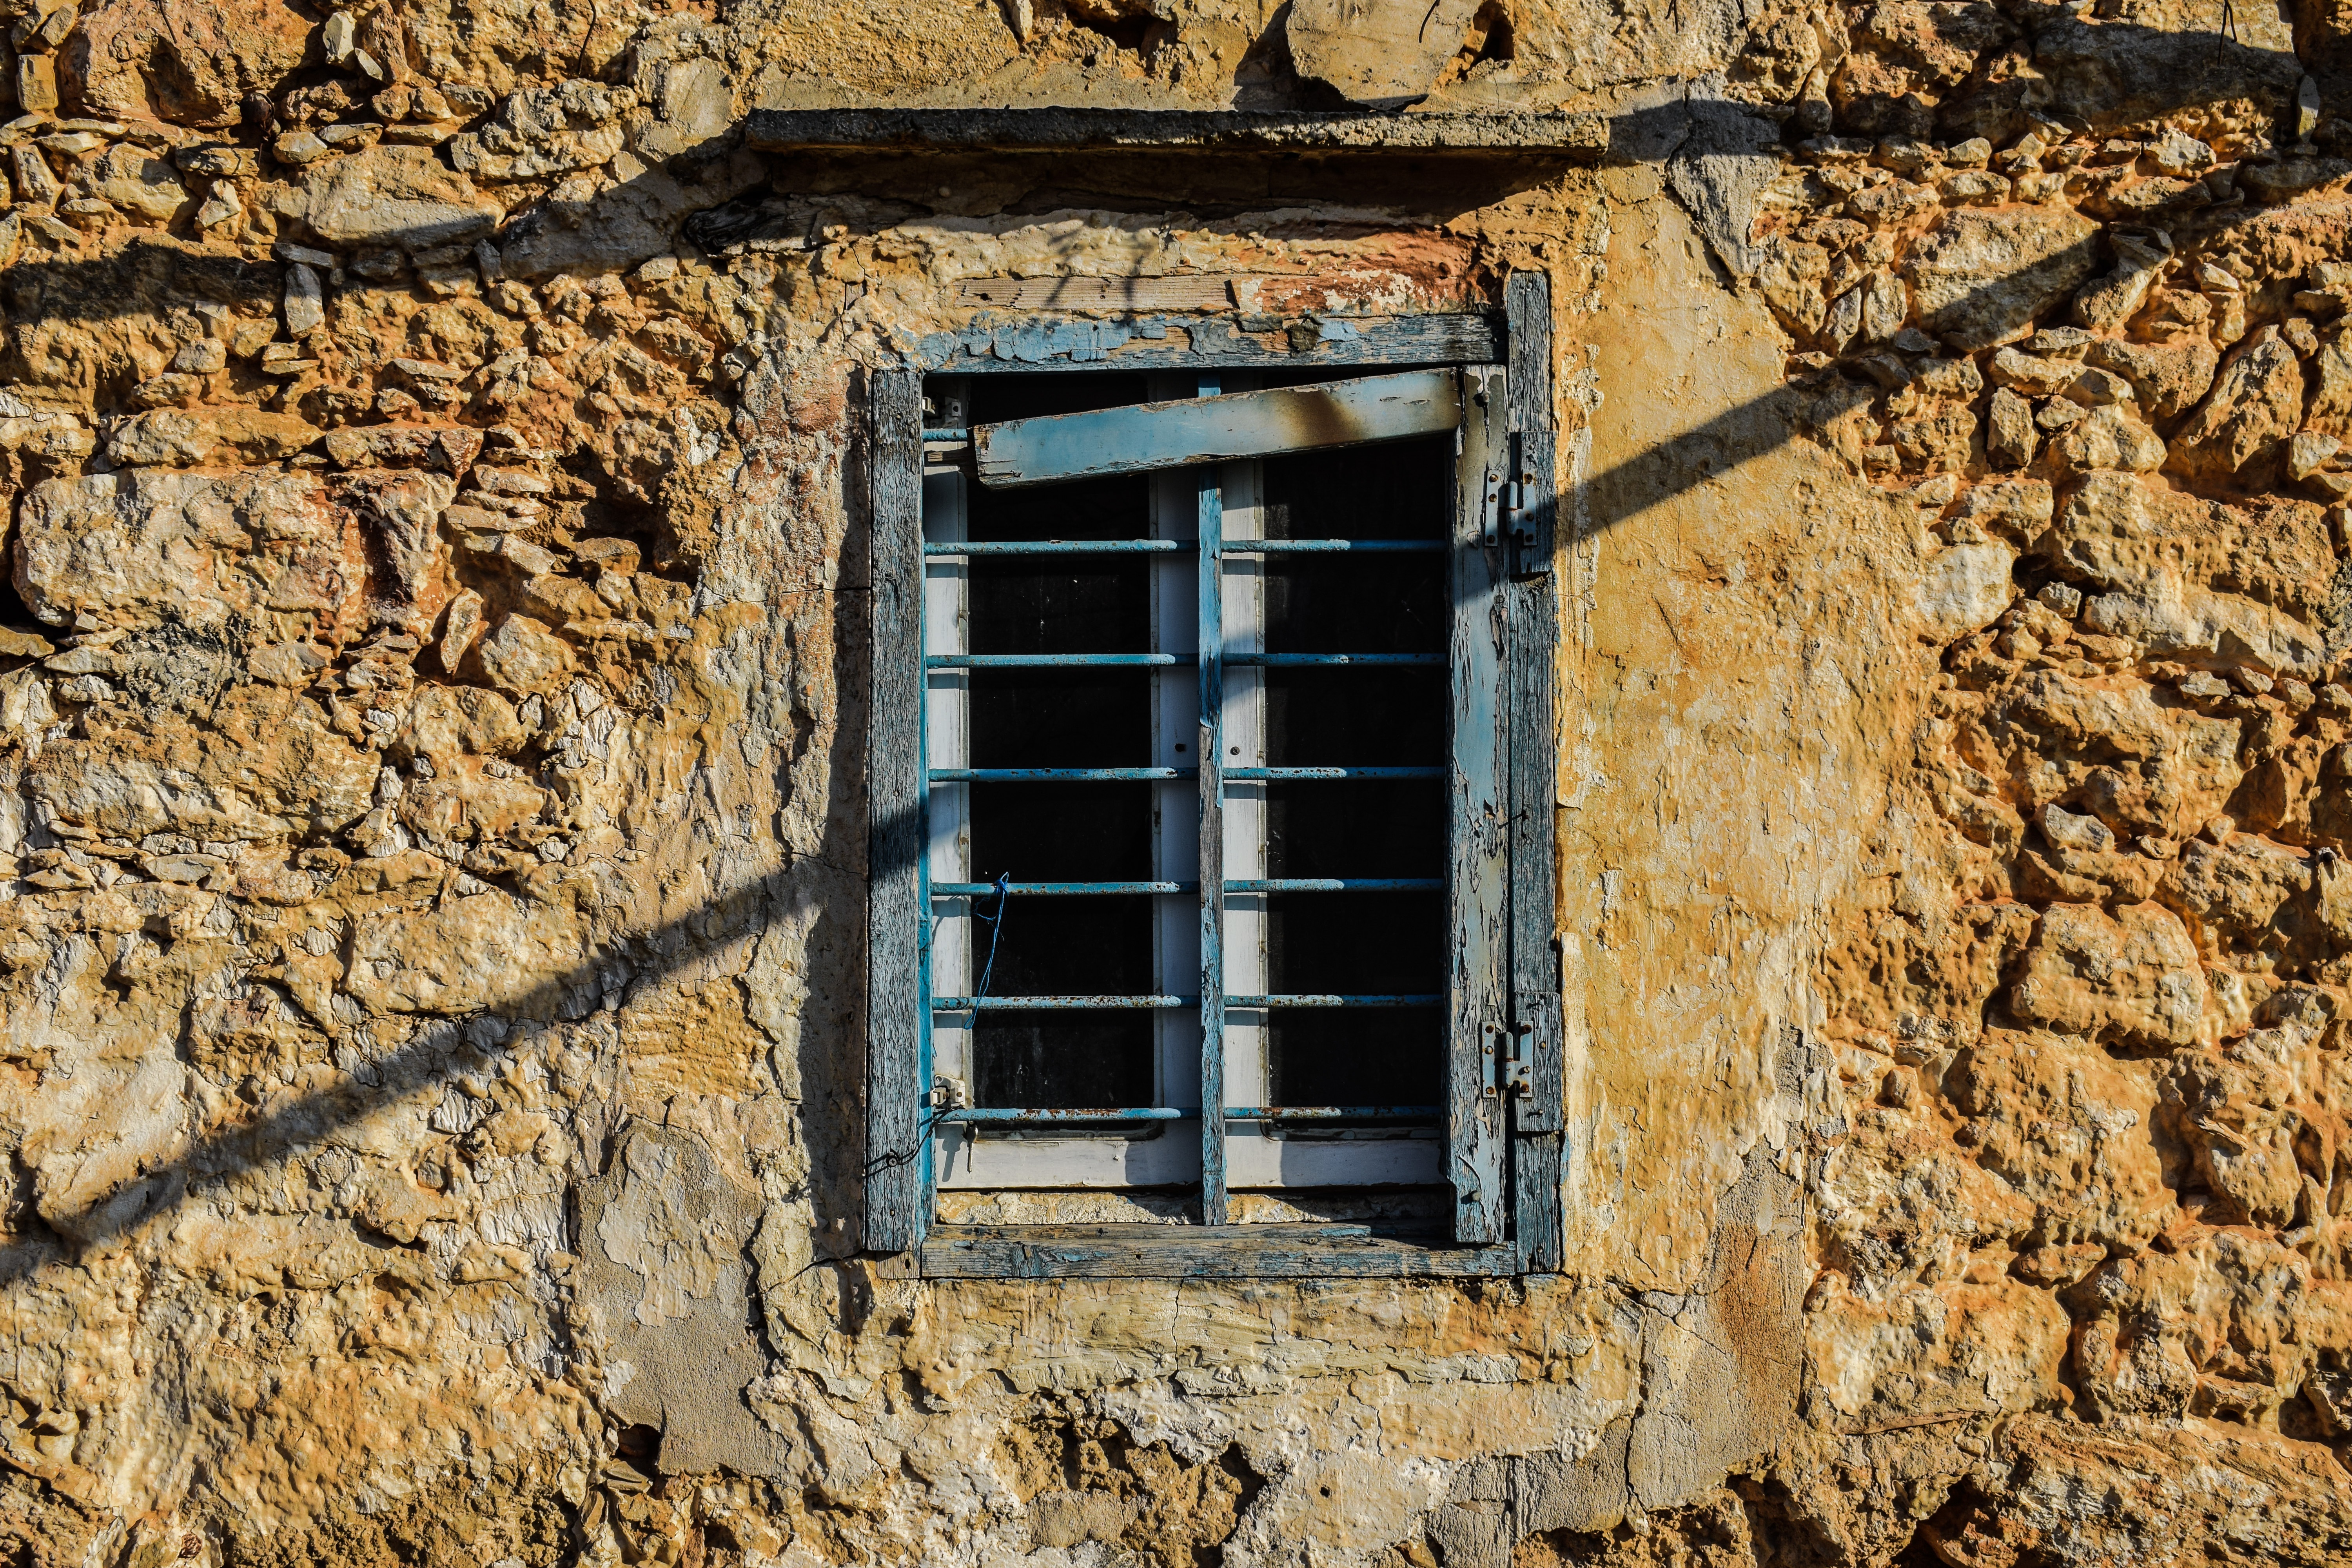
rock, architecture, wood, window, old, wall, village, blue, stone wall, decay, brick, material, weathered, old house, ruins, rusty, wooden, traditional, cyprus, aged, avgorou, urban area, ancient history